Vladislaus II of Hungary

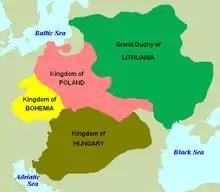
Jagiellonian Europe in the late 15th century

Matthias Corvinus died unexpectedly in Vienna on 6 April 1490. By the time the noblemen assembled to elect his successor in May, four candidates laid claim to the throne. John Corvinus was primarily supported by barons and prelates who owned estates along the southern frontier (including Lawrence Újlaki and Peter Váradi, Archbishop of Kalocsa). Maximilian of Austria referred to the 1463 Peace Treaty of Wiener Neustadt, which prescribed that Emperor Frederick or his heirs were to inherit Hungary if Matthias died without a legitimate heir. Vladislaus claimed Hungary as the eldest son of the sister of Matthias's predecessor, Ladislaus the Posthumous. However, his parents, who wanted to secure a separate realm to their each sons, proposed Vladislaus's younger brother, John Albert.